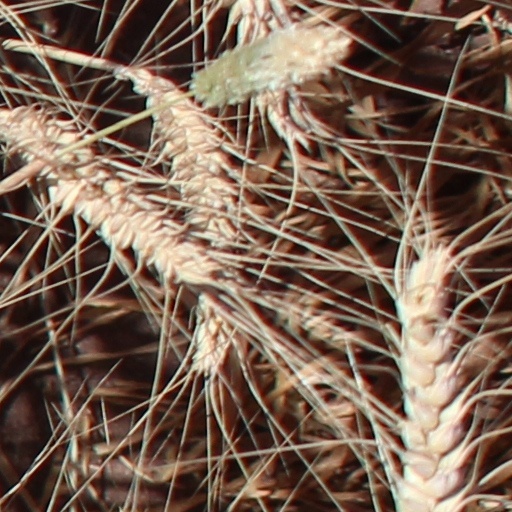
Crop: wheat